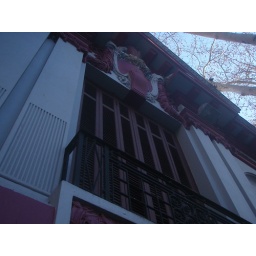
We saw this building on our walk to the flea market in Centro and thought it was neat.